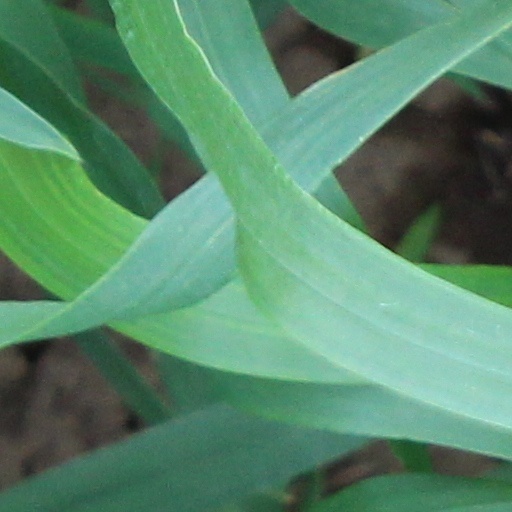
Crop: wheat